Military Auxiliary Radio System

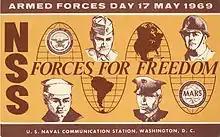
QSL card sent by US Navy MARS station NSS for a cross-band radio contact with W2LV on Armed Forces Day 1969

The organization that led to the Military Auxiliary Radio System was called the Auxiliary Amateur Radio System (AARS). AARS was created in November 1925 by a few dedicated pioneers in the United States Army Signal Corps led by Captain Thomas C. Rives. The United States recognized radio as a critical mode of communication during World War I.